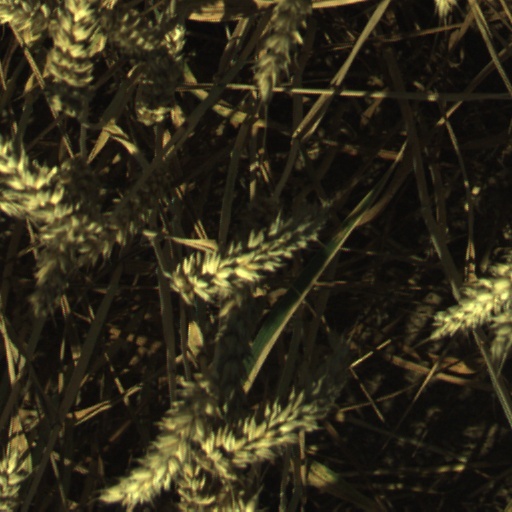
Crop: wheat